Vikram Patel

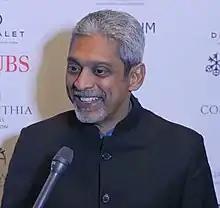
Patel at The Asian Awards in 2016

Vikram Harshad Patel FMedSci (born 5 May 1964) is an Indian psychiatrist and researcher best known for his work on child development and mental disability in low-resource settings. He is the Co-Founder and former Director of the Centre for Global Mental Health at the